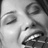
Emotion: happy